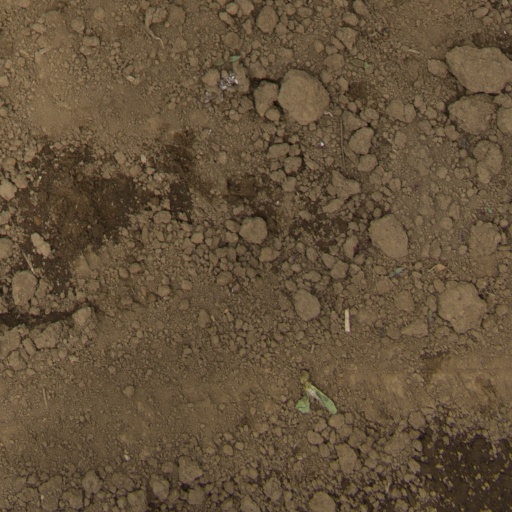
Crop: Jerusalem artichoke